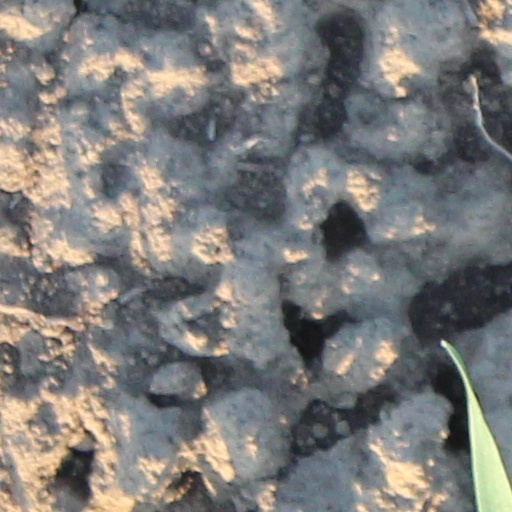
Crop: wheat